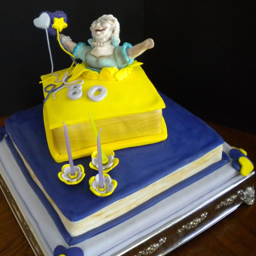
this cake was designed for a 80th birthday celebration .